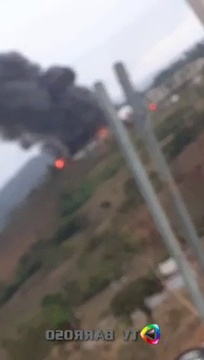
Fire: no
Smoke: yes